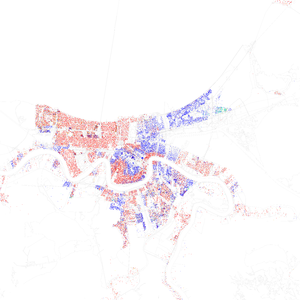
La Nouvelle-Orléans est la plus grande ville de l'État de Louisiane, aux États-Unis. Comptant 393 292 habitants et 1 275 762 dans son aire métropolitaine, selon les dernières estimations du Bureau du recensement des États-Unis, la ville est située sur les bords du Mississippi, non loin de son delta, sur les rives sud du lac Pontchartrain. Les limites de la paroisse d'Orléans, l'une des 64 paroisses subdivisant l'État de Louisiane, correspondent à celles de la ville. Sa vie culturelle riche, ancienne et vibrante lui vaut le surnom de Big Easy. Berceau du jazz, La Nouvelle-Orléans est marquée par l'héritage colonial français, que l'on retrouve aussi bien dans la toponymie que dans l'architecture ou les traditions locales.